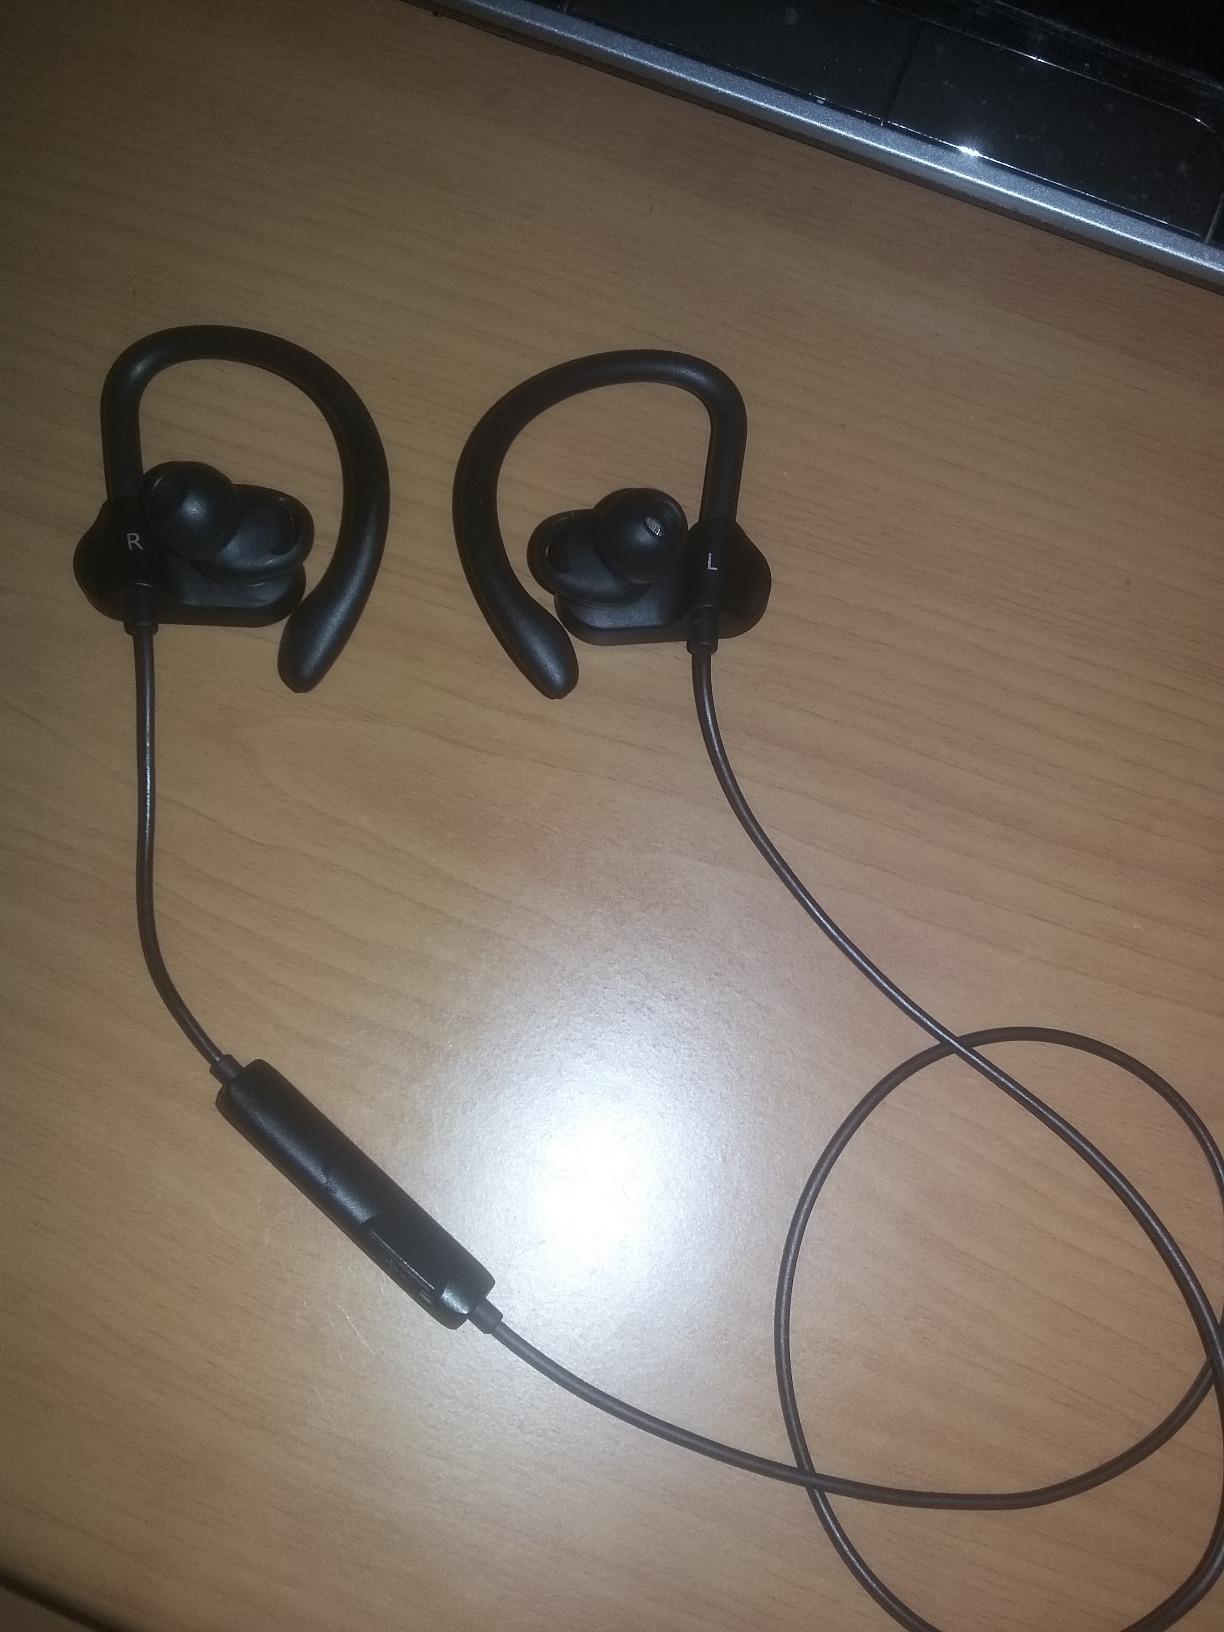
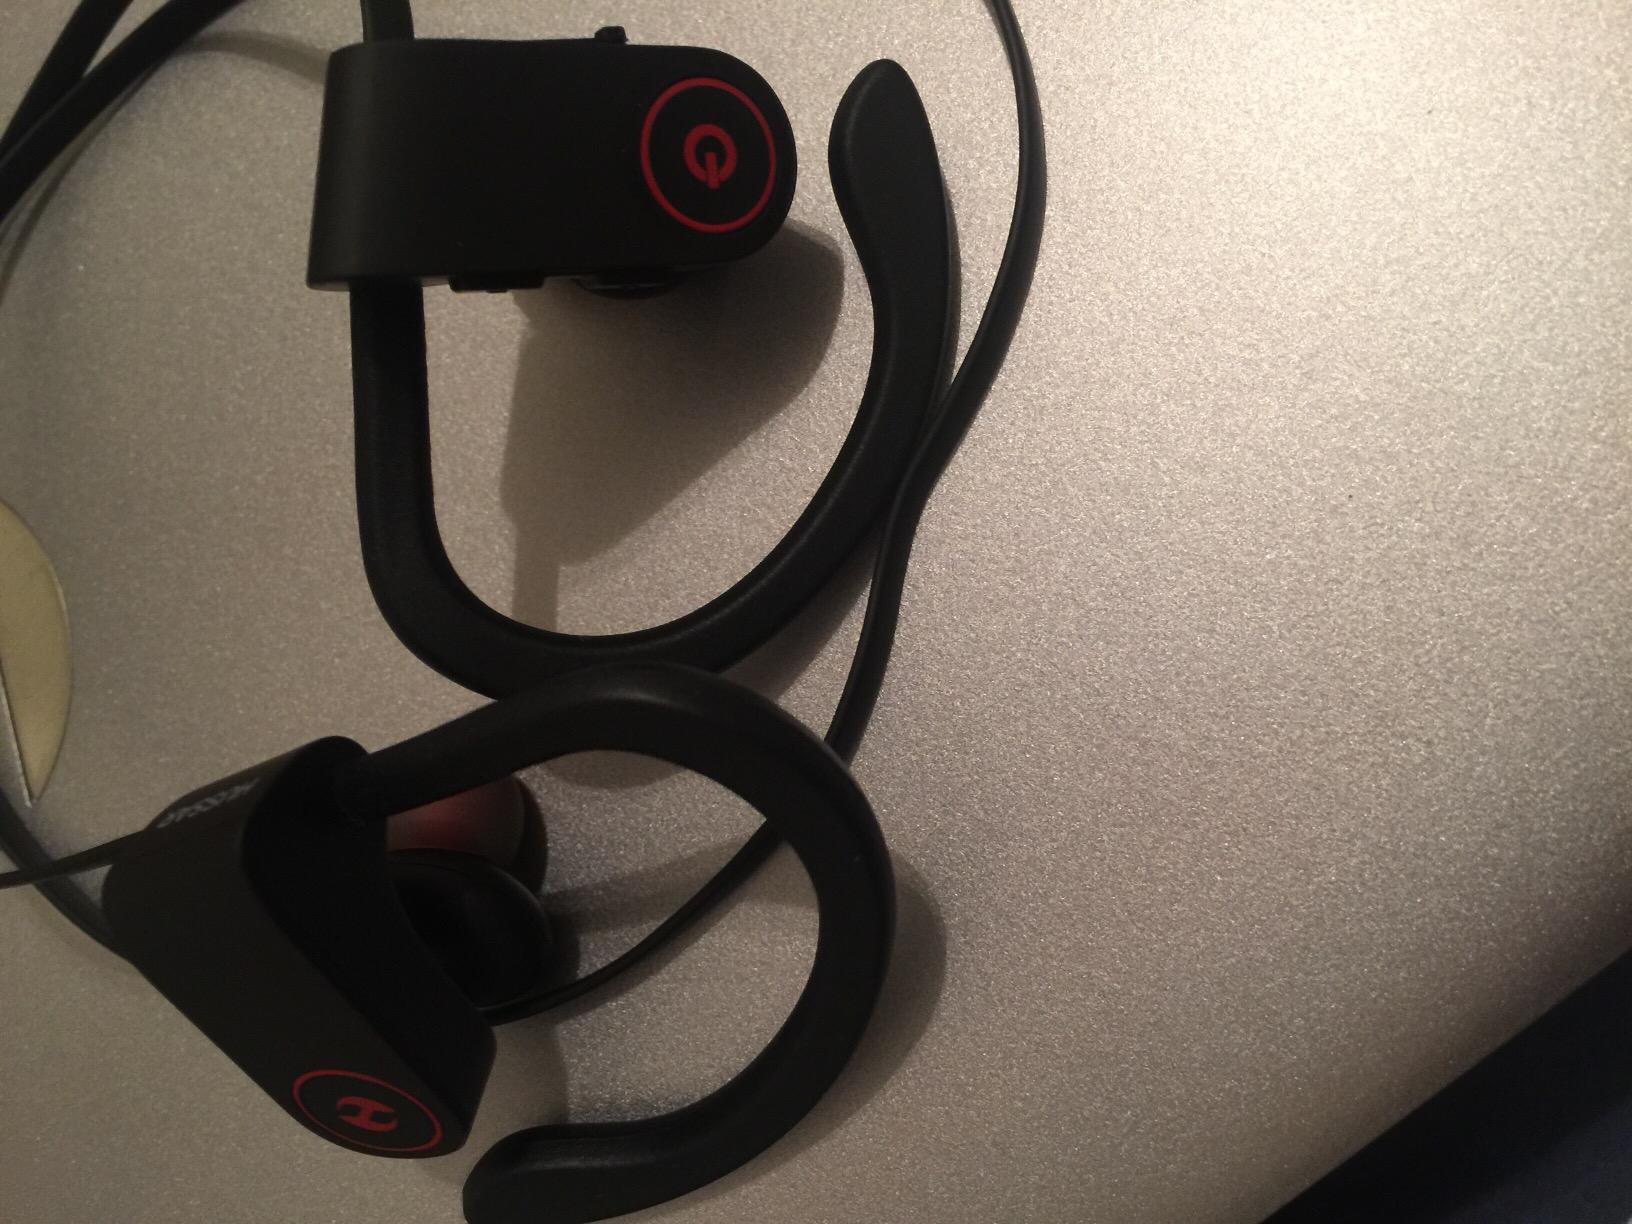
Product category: headphones
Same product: no